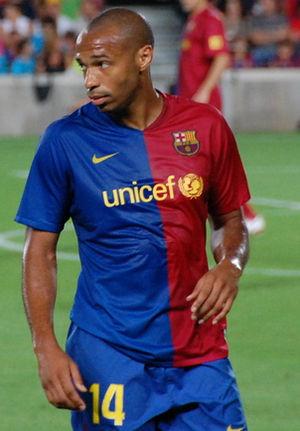
Les Noirs de France sont, selon le Conseil représentatif des associations noires de France, les citoyens ou résidents français d'ascendance subsaharienne, américaine, caribéenne ou ultra-marine. Selon certaines estimations, ils représenteraient entre 3 % et 8 % de la population française.
Cet article présente la liste des capitaines de l'équipe de France de football.
Les Ulis est une commune française située à vingt-quatre kilomètres au sud-ouest de Paris dans le département de l’Essonne en région Île-de-France. Elle est le chef-lieu du canton des Ulis et le siège du doyenné de l’Yvette-Gif-Orsay.